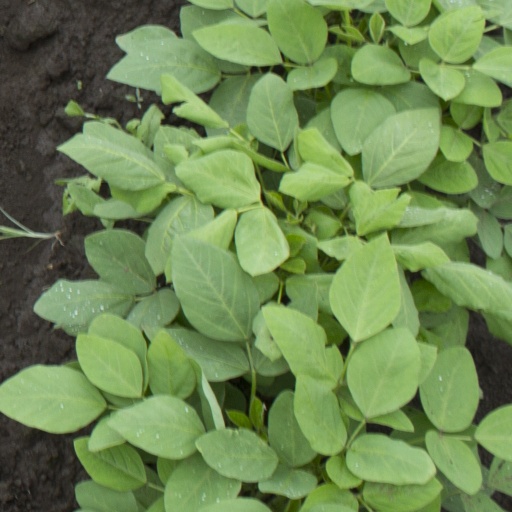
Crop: soybean